Ukhra Mahanta Asthal

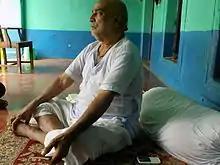
The present Mahanta of Ukhra Nimbarka Peeth Mahanta Asthal Sri Kamalāsharan Devāchārya sitting on the porch in front of his room

As of 2015, it is headed by an affable, self-effacing saint with an ever-smiling countenance, Mahanta Sri Kamalāsharan Devāchārya, who happens to be the 58th Acharya in the Nimbarka Vaishnava spiritual lineage. He is the spiritual successor and main disciple of the former Mahanta, late Sri Shukdevsharan Devacharya.